Aran Islands

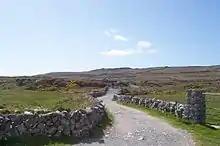
Road in Inishmore

Huge boulders up to above the sea at parts of the west-facing cliffs are an extreme form of storm beach, cast there by waves. Previously considered as possible tsunami deposits, these coastal boulder deposits have recently been shown (by Rónadh Cox and collaborators) to be definitively the work of storms.